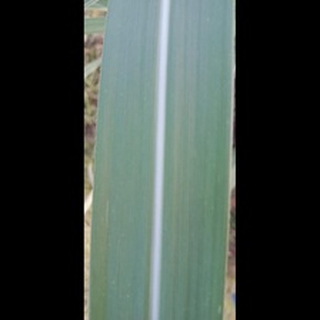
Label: healthy_sugarcane